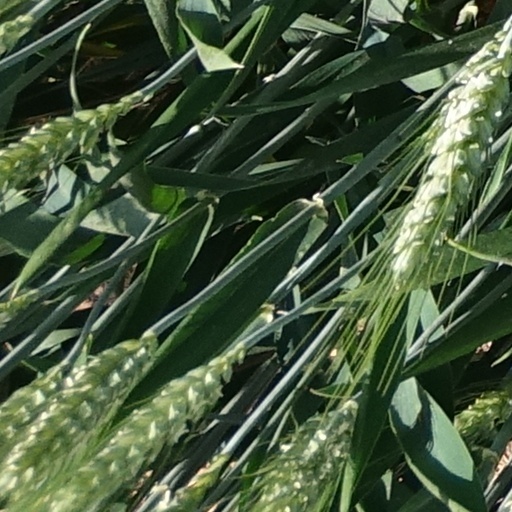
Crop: wheat